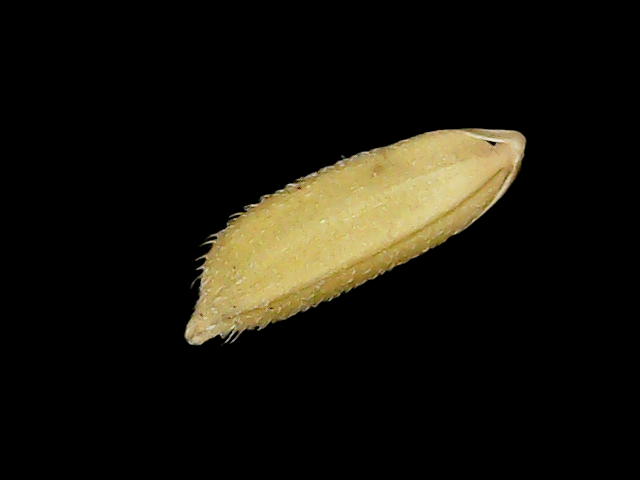
Rice variety: Binadhan17